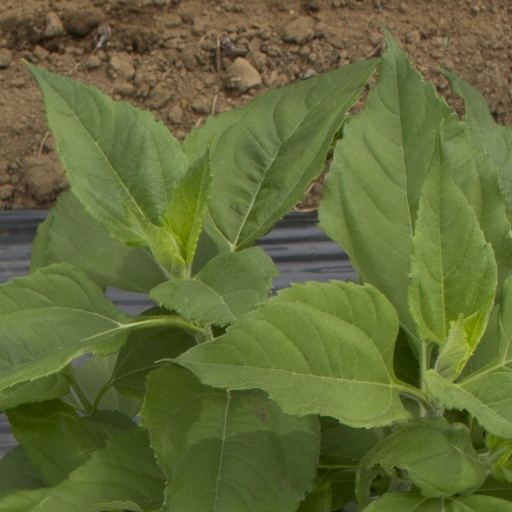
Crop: Jerusalem artichoke